Robotman (Robert Crane)

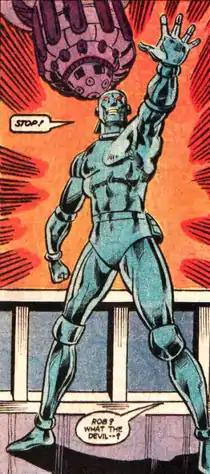
Robotman as depicted in "All-Star Squadron" #58 (June 1986). Art by Arvell Jones (penciler), Vince Colletta (inker), Carl Gafford (colorist), and David Weiss (letterer).

Robotman is a Golden Age DC Comics superhero. He first appeared in "Star Spangled Comics" #7 (April 1942) and was created by Jerry Siegel and Leo Nowak. As his name suggests, Robotman is a cyborg; part robot and part human.